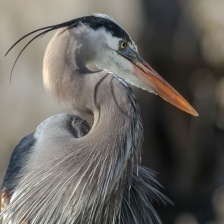
Species: BLUE HERON
Scientific name: ARDEA HERODIAS
ImageNet parent category: little_blue_heron